Mario Masciulli

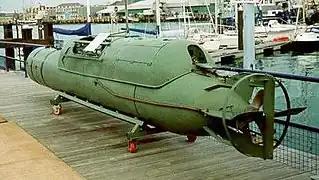
Italian manned torpedo "Siluro San Bartolomeo" displayed at the Royal Navy Submarine Museum, Gosport, UK..

When using the Maiale Human Torpedo, Masciulli noticed some limitations, demonstrating the need for an updated version. The improvement in the materials available for the assembly and parallel new technologies led to a far superior product to the point of not being able to identify and as an outgrowth of the "Siluro a Lenta Corsa" SLC Maiale. So the Siluro San Bartolomeo had born. The project was managed and developed by the engineer of the Genio Navale, Major Mario Masciulli, with the help of Captain G.N Travaglino, with help from engineer Guido Cattaneo. Also helping with the direction of Submarine Weapons Arsenal, La Spezia.